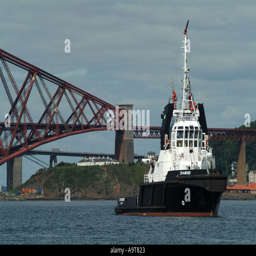
a city moored in front